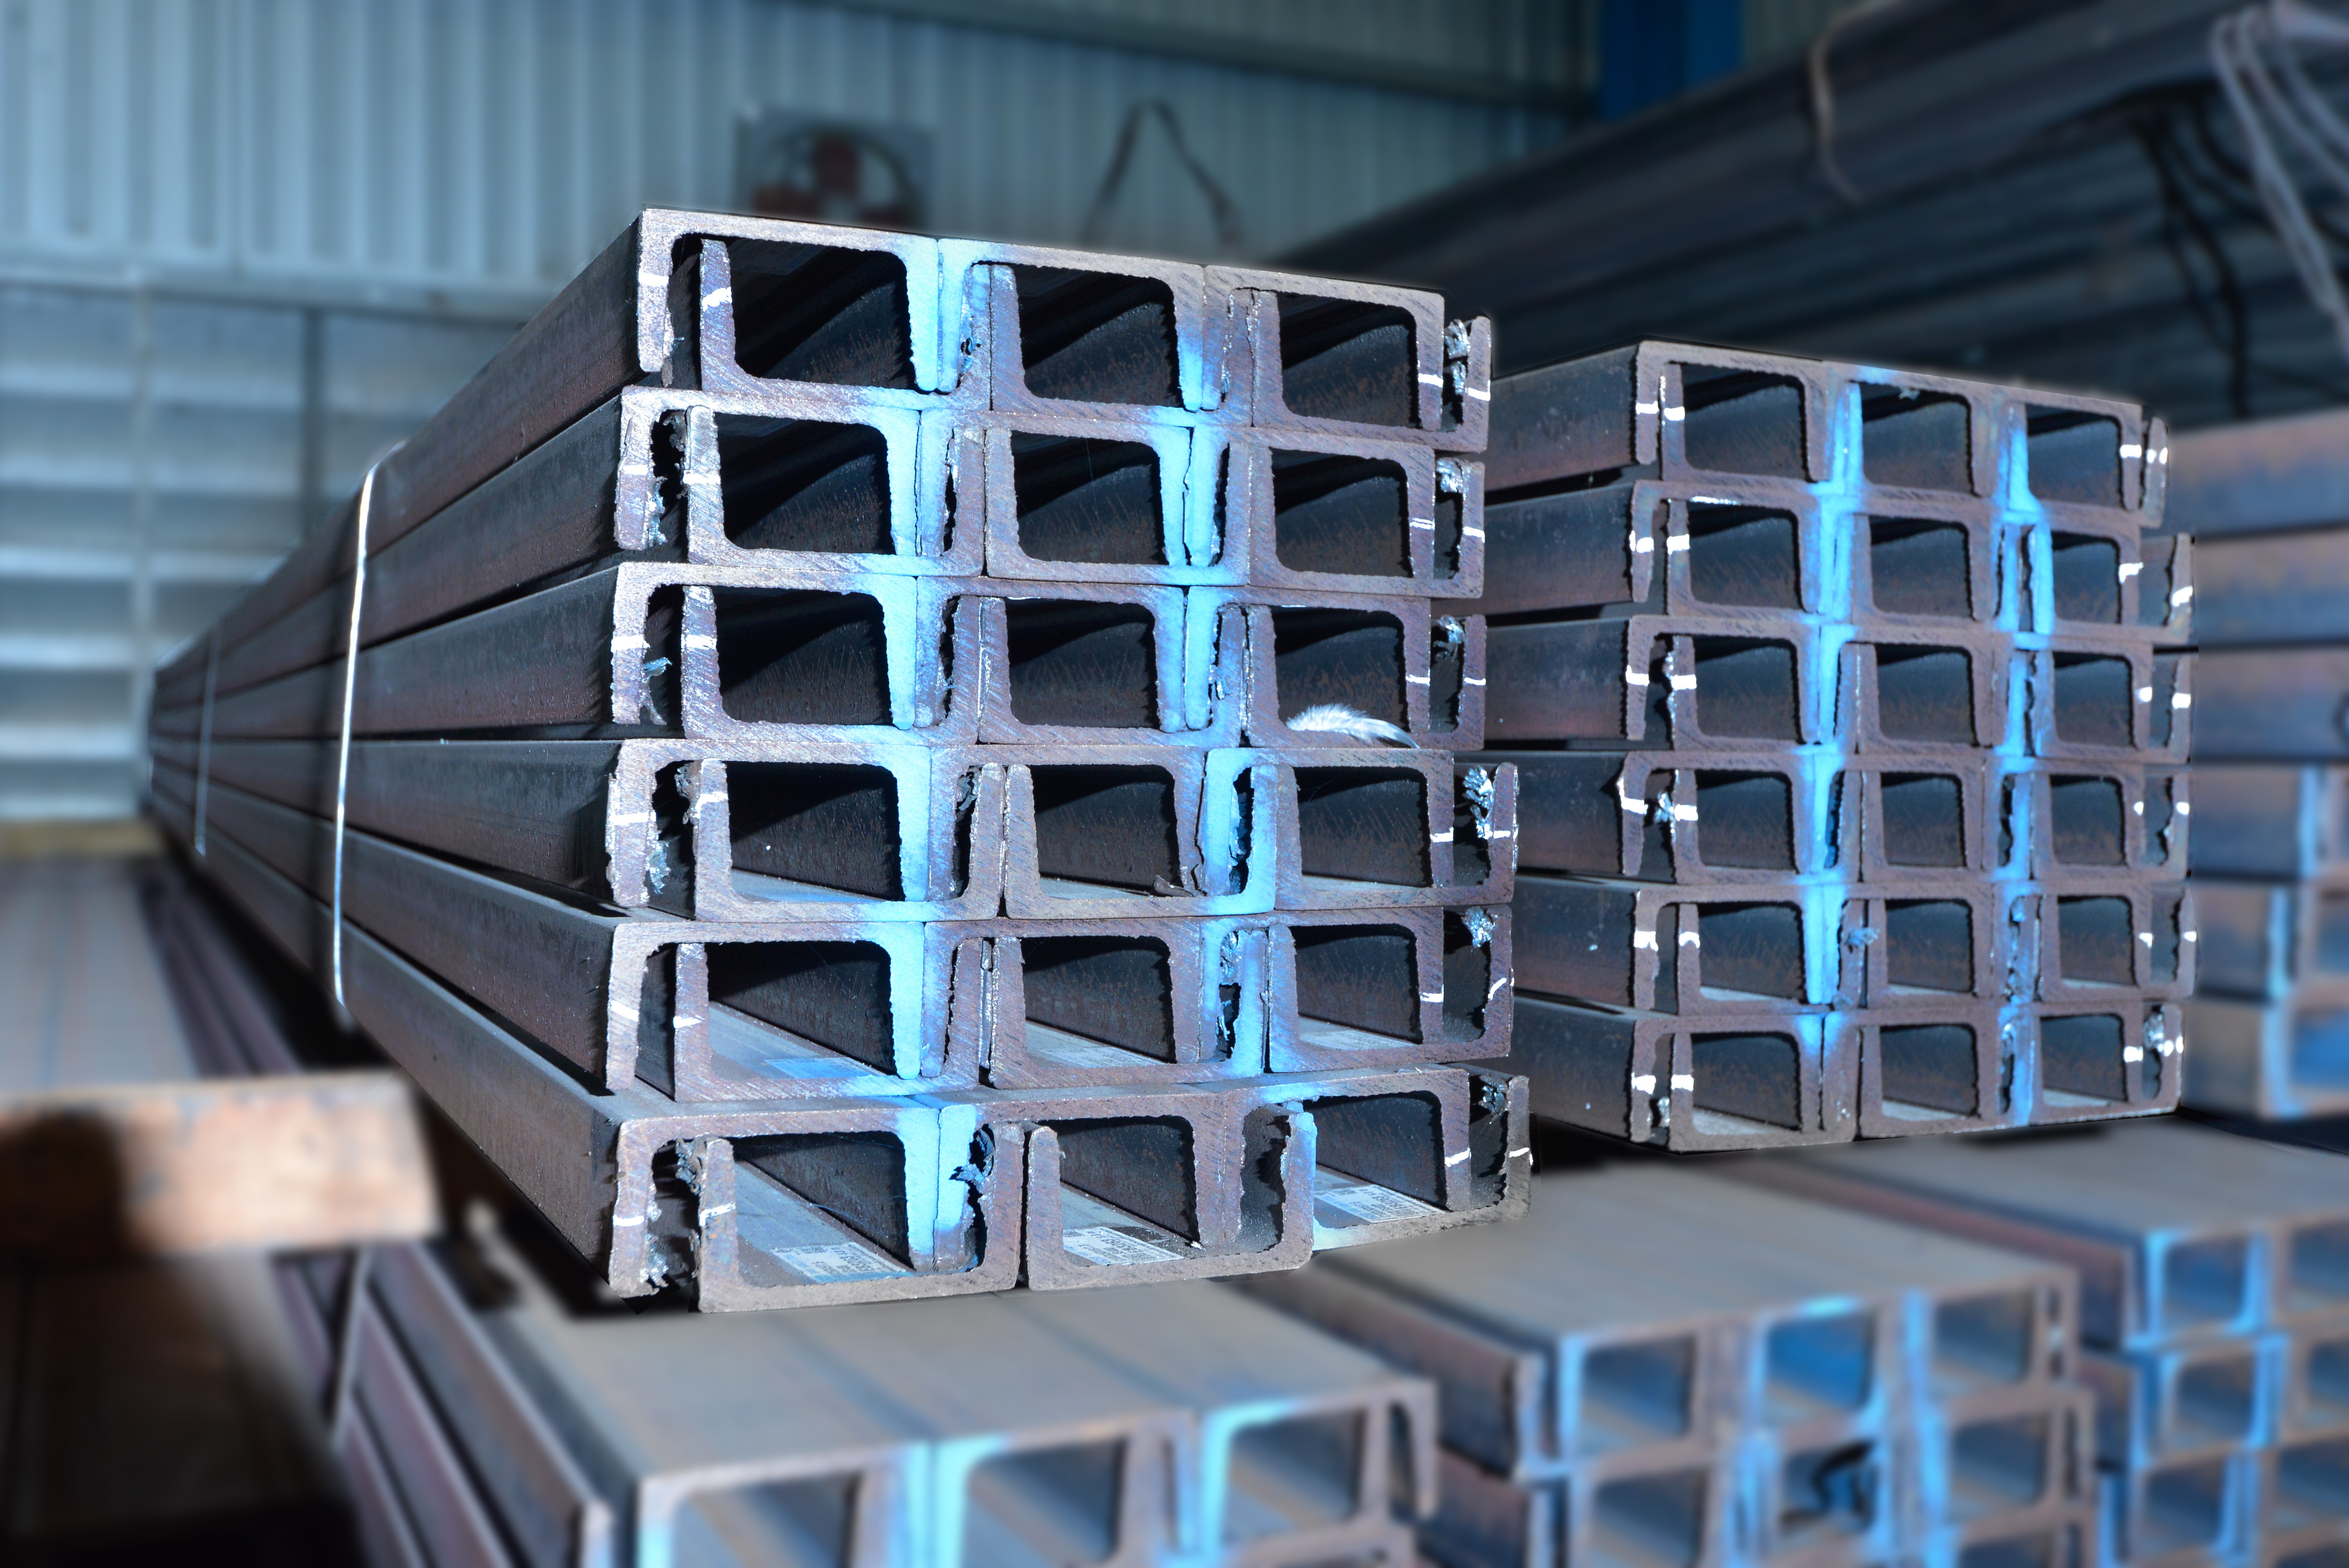
glass, steel, metal, facade, design, gutter steel